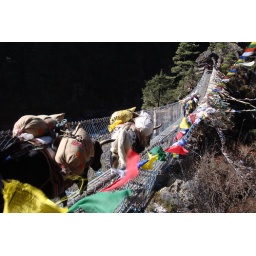
Yak train over a suspension bridge